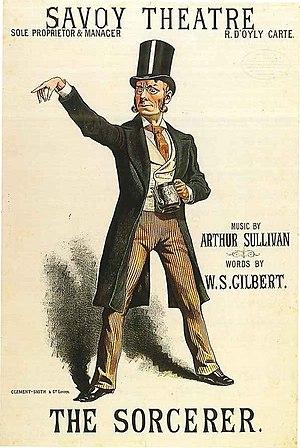
Journal d'un homme sans importance, est un roman comique anglais conçu et rédigé par George Grossmith et son frère Weedon Grossmith. À l'origine, il est publié en feuilleton par le magazine satirique Punch en 1888-1889, et paraît en volume en 1892, avec des ajouts et des illustrations réalisées par Weedon.